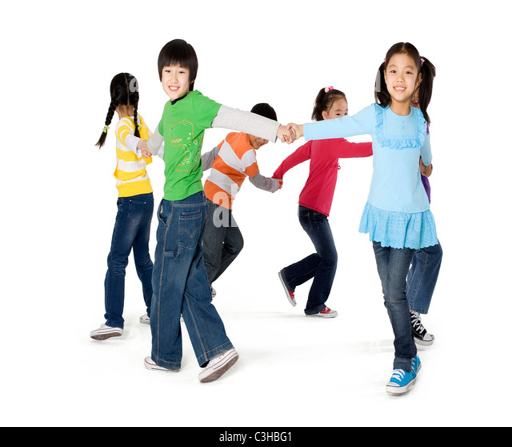
a group of friends playing ring around the rosy game